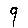
Label: 9